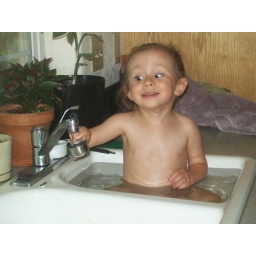
bath in the kitchen sink